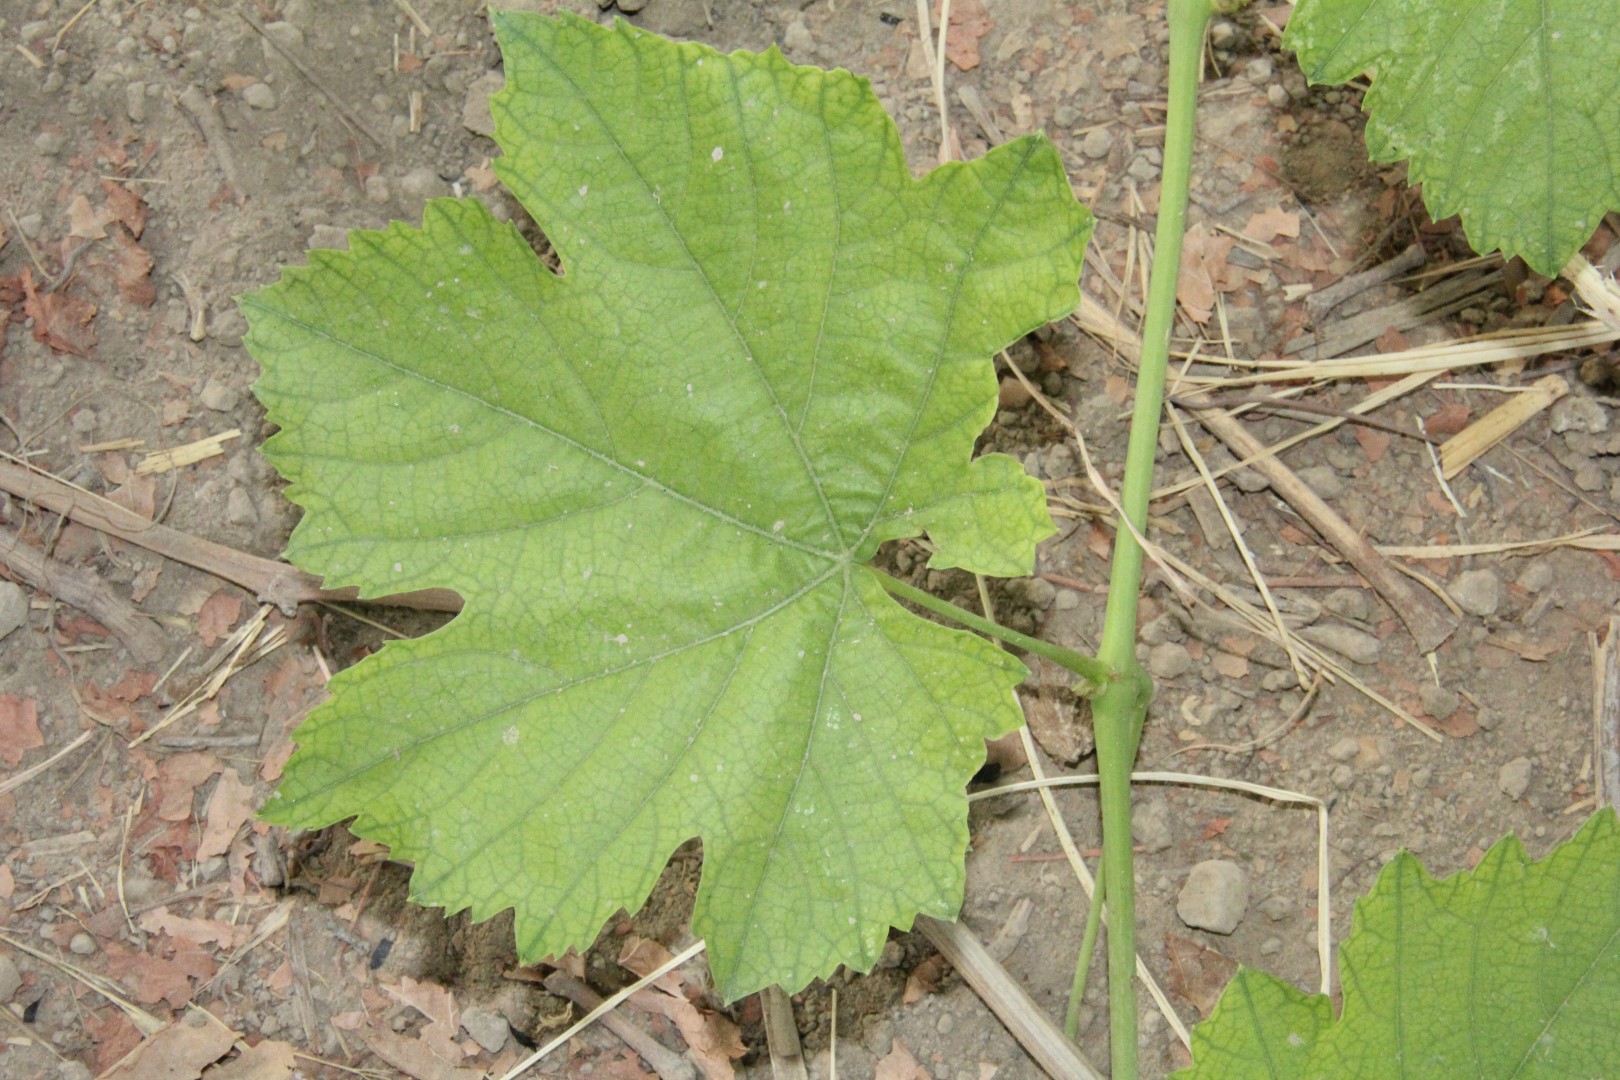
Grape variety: Frinsi